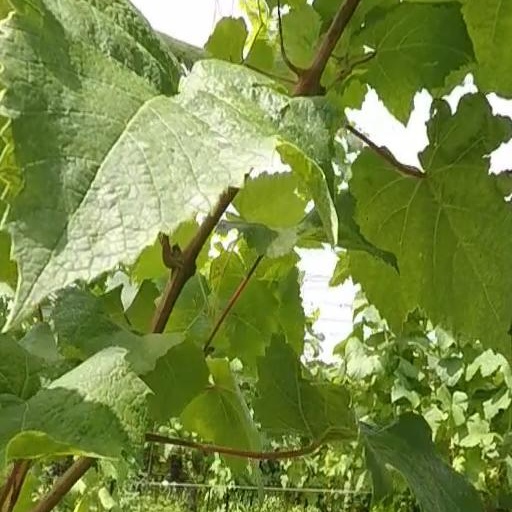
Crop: grape